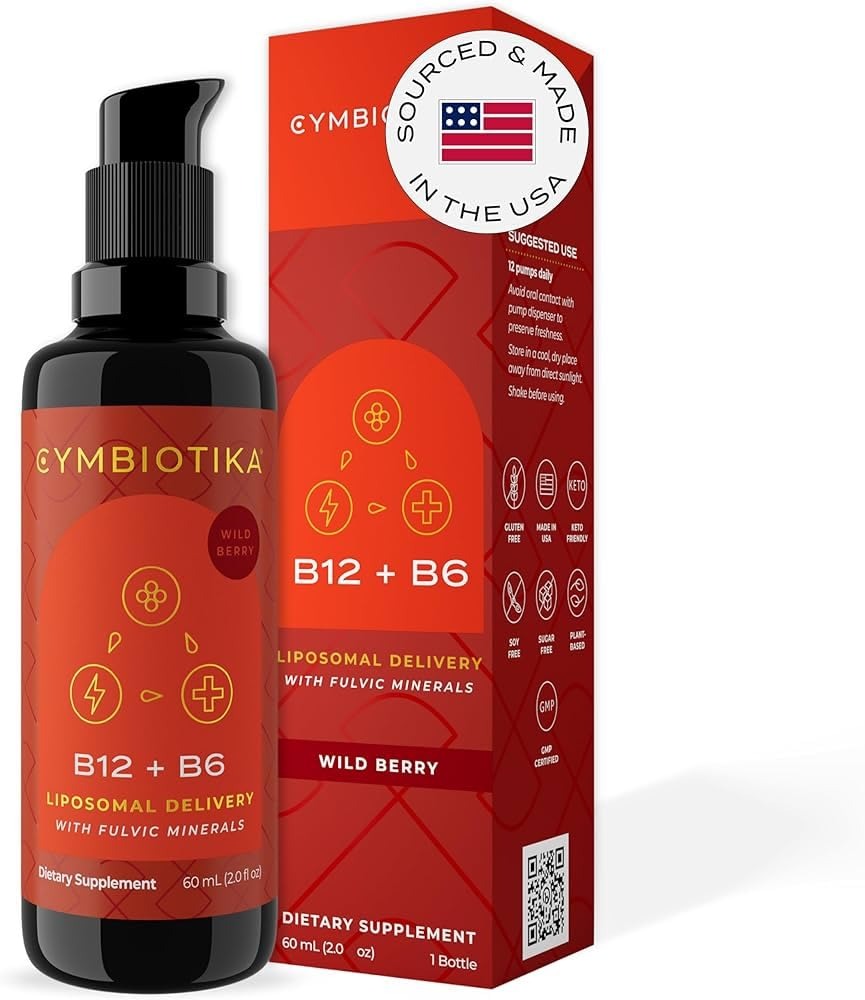
Item Name: VITAMIN B12B6 LIPOSOMAL
Bullet Point: Great Product
Value: 1.0
Unit: Ounce

Price: 48